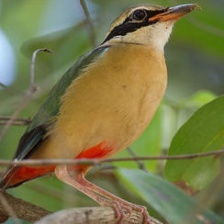
Species: INDIAN PITTA
Scientific name: PITTA BRACHYURA